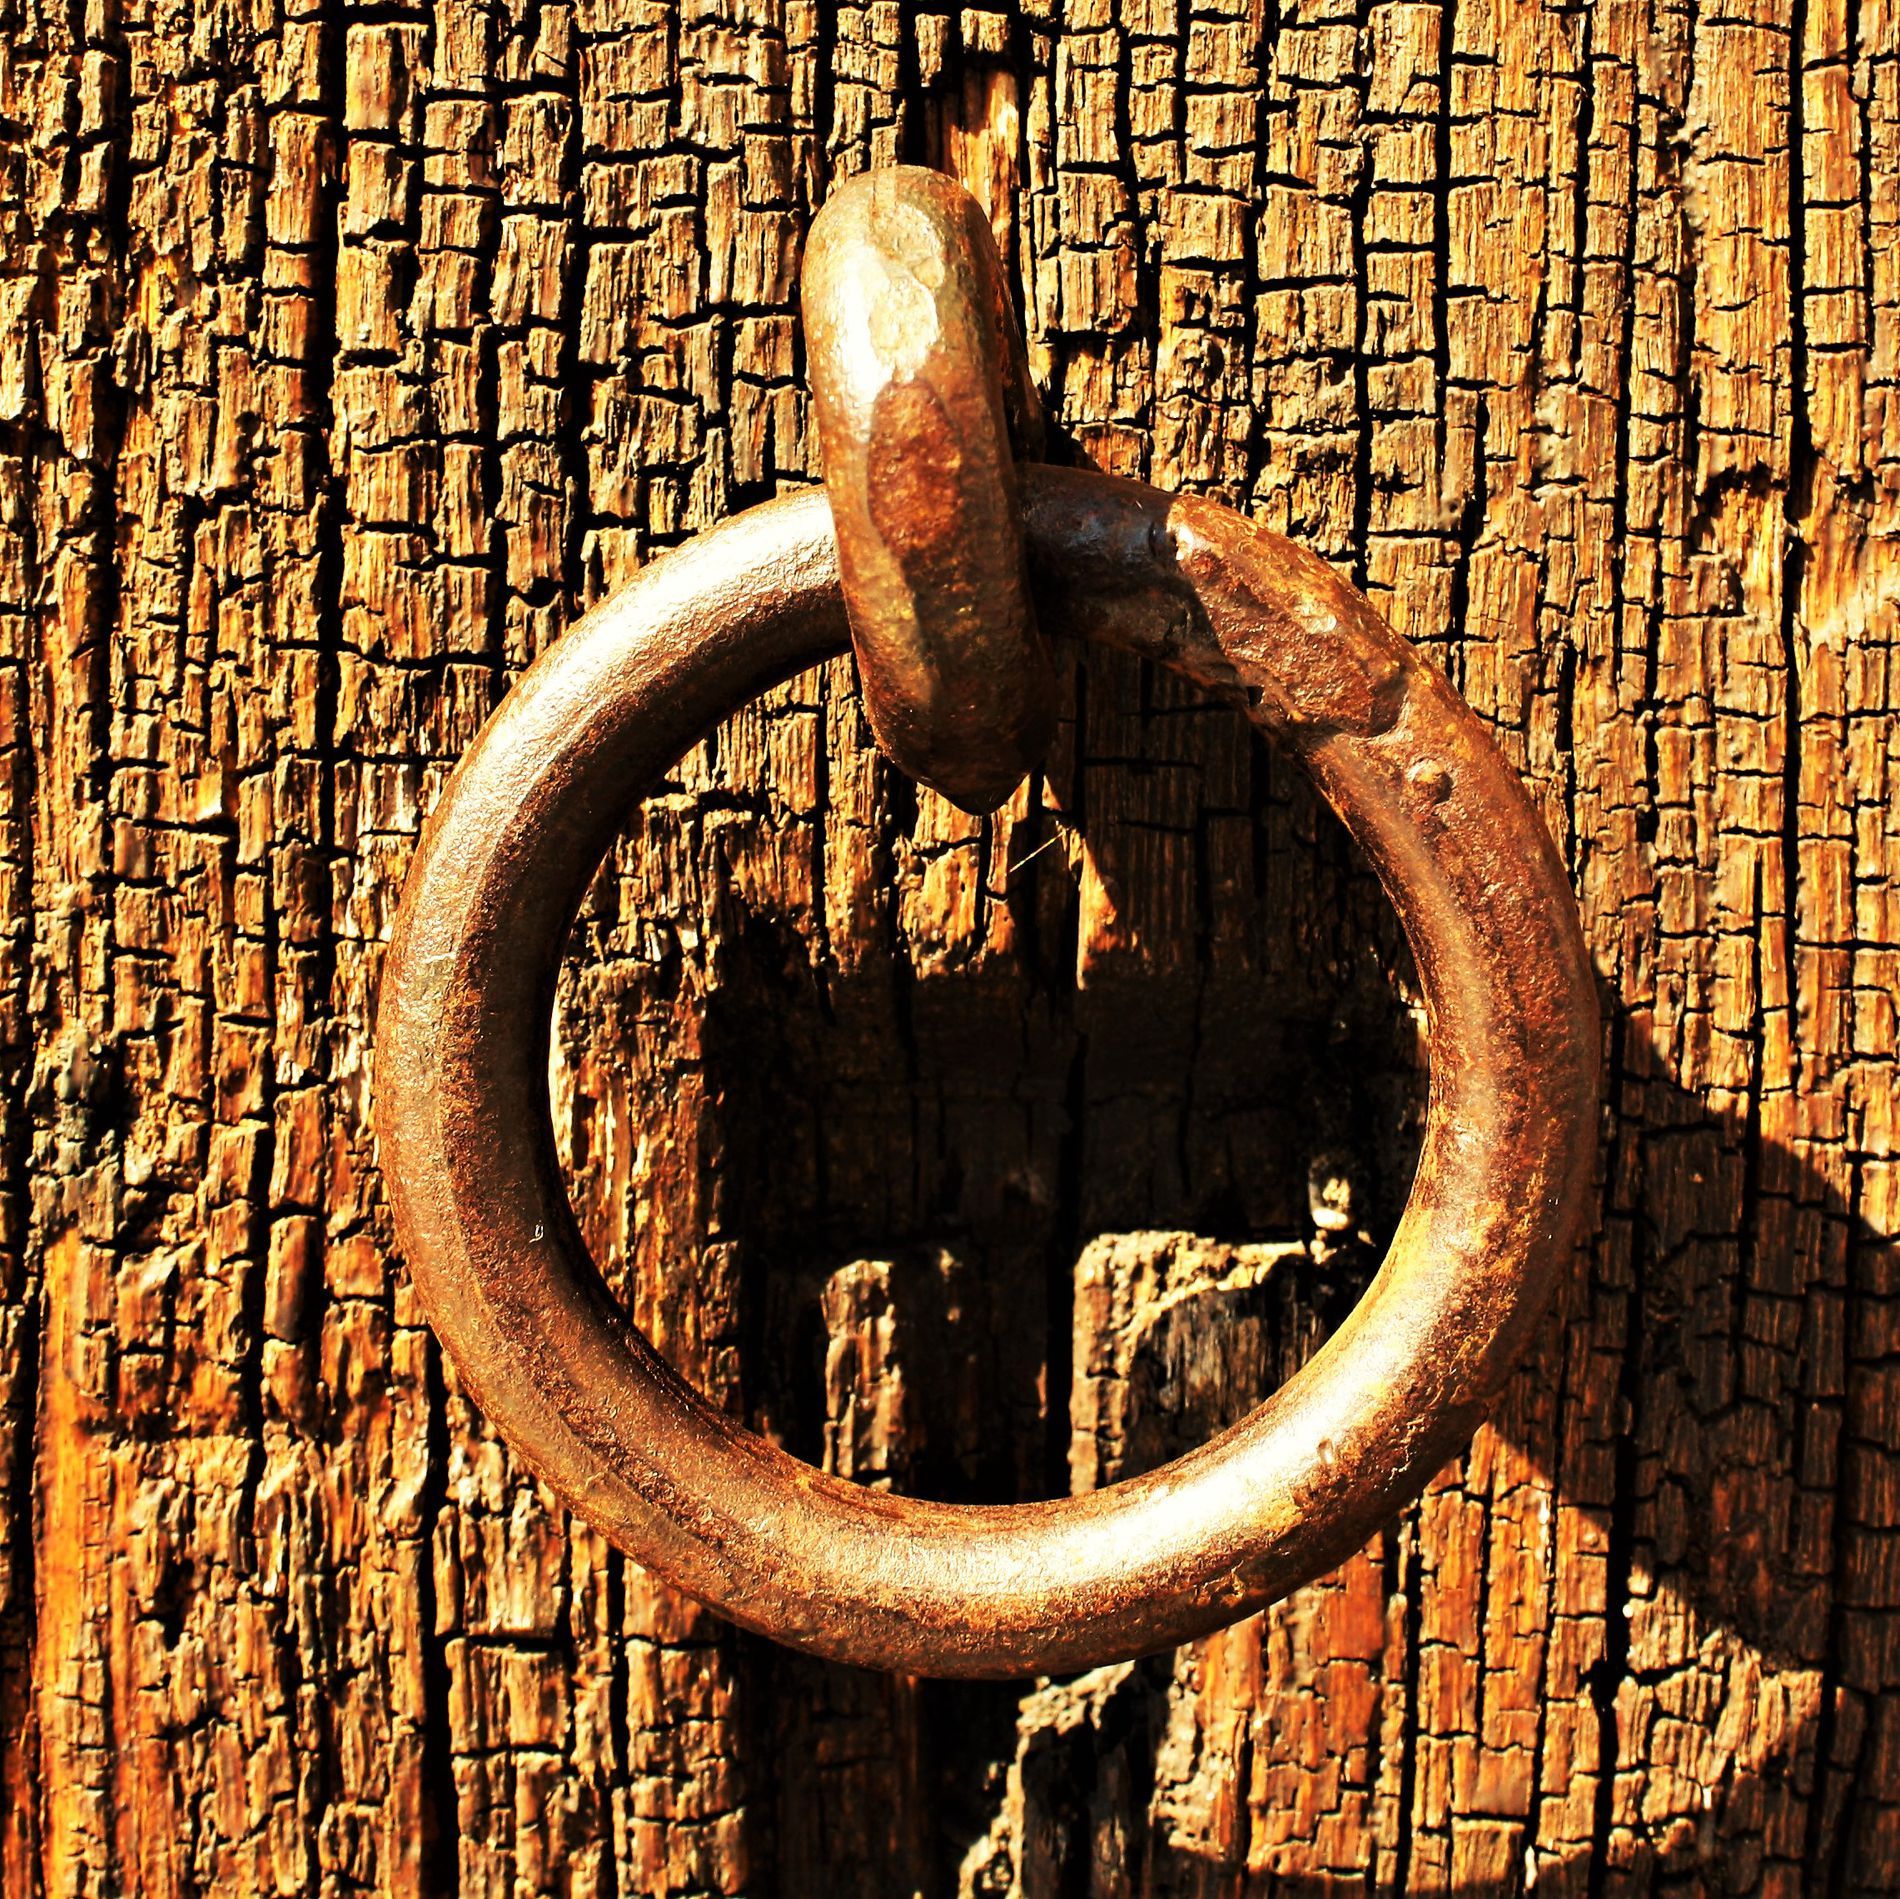
Image of a hollow metal knocker on an old rough wooden door. The door features a yellowish-brown wood color. The knocker appears rusty and shows signs of oxidation and wear. The wooden door has numerous cracks and some small holes. The lighting highlights the rough, grainy texture of the wood.
A sunny daylight scene of a heavy, weathered wooden door, with the sun casting shadows on its rough, cracked surface and its rusty metal doorknob visible in the center. The photo was taken from a close-up front angle of the metal ring in the center of the door, highlighting the rough wood texture and rust on the metal.
Rusty Metal Knocker
Labels: Machine, Wheel, Corrosion, Rust, Face, Head, Person, Door, knocker
Camera: Canon Canon EOS 450D
Lens: 18.0 - 55.0 mm, Canon EF-S 18-55mm f/3.5-5.6 IS
Aperture: F8
Exposure: 1/125 sec
ISO: 200
Focal length: 27.0 mm